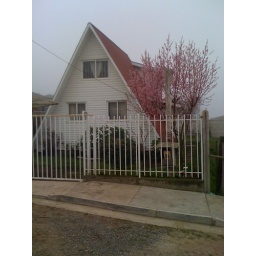
cute house in horcon across from our shittier one